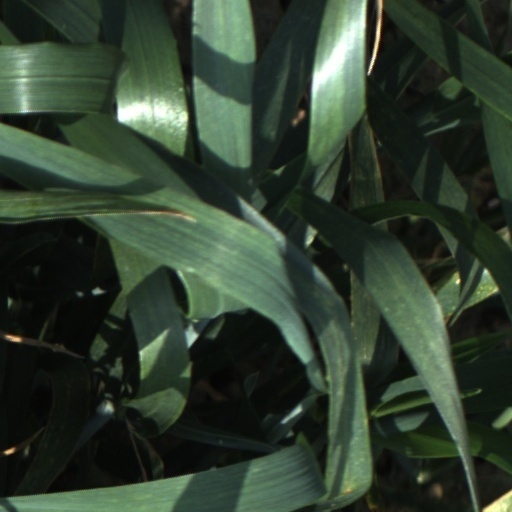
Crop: wheat